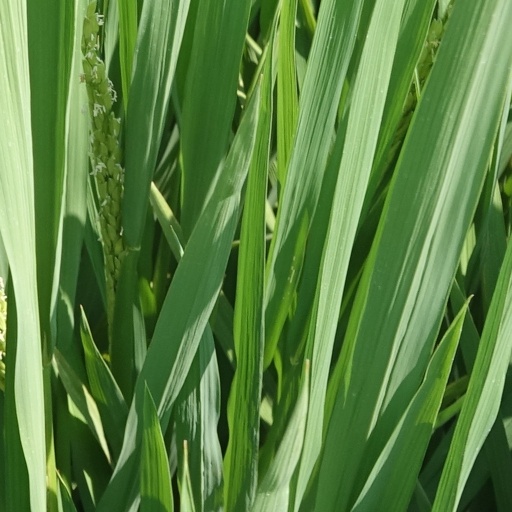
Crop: rice